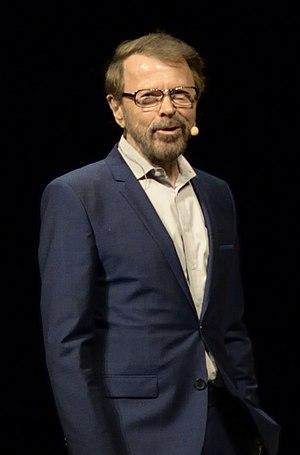
Björn Kristian Ulvaeus, parfois orthographié Ulvæus, né le 25 avril 1945 à Göteborg, est un guitariste, chanteur, compositeur de chansons, parolier et producteur suédois. Il est surtout connu pour avoir été un membre du groupe suédois ABBA.